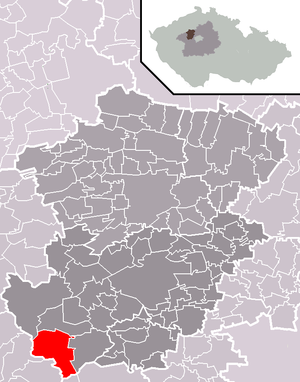
Běleč est une commune du district de Kladno, dans la région de Bohême-Centrale, en République tchèque. Sa population s'élevait à 326 habitants en 2020.